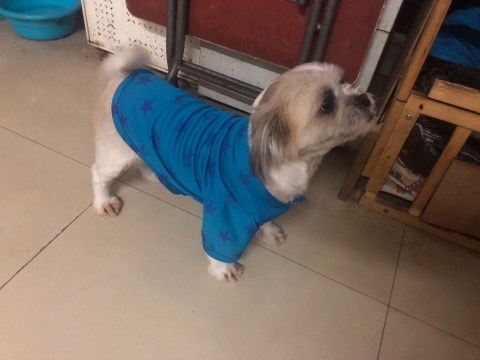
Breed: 2925-n000114-toy_poodle